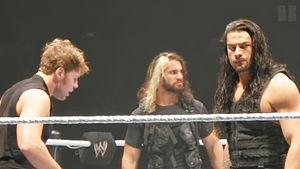
L’édition 2013 de TLC: Tables, Ladders and Chairs est une manifestation de catch télédiffusée et visible uniquement en paiement à la séance ainsi que gratuitement sur la chaîne de télévision française AB1. L'événement, produit par la World Wrestling Entertainment, a eu lieu le 15 décembre 2013 dans la salle omnisports du Toyota Center à Houston, dans l'État du Texas. Il s'agit de la cinquième édition de TLC: Tables, Ladders and Chairs, spectacle annuel qui, comme son nom l'indique, propose un ou plusieurs Tables, Ladders and Chairs match.